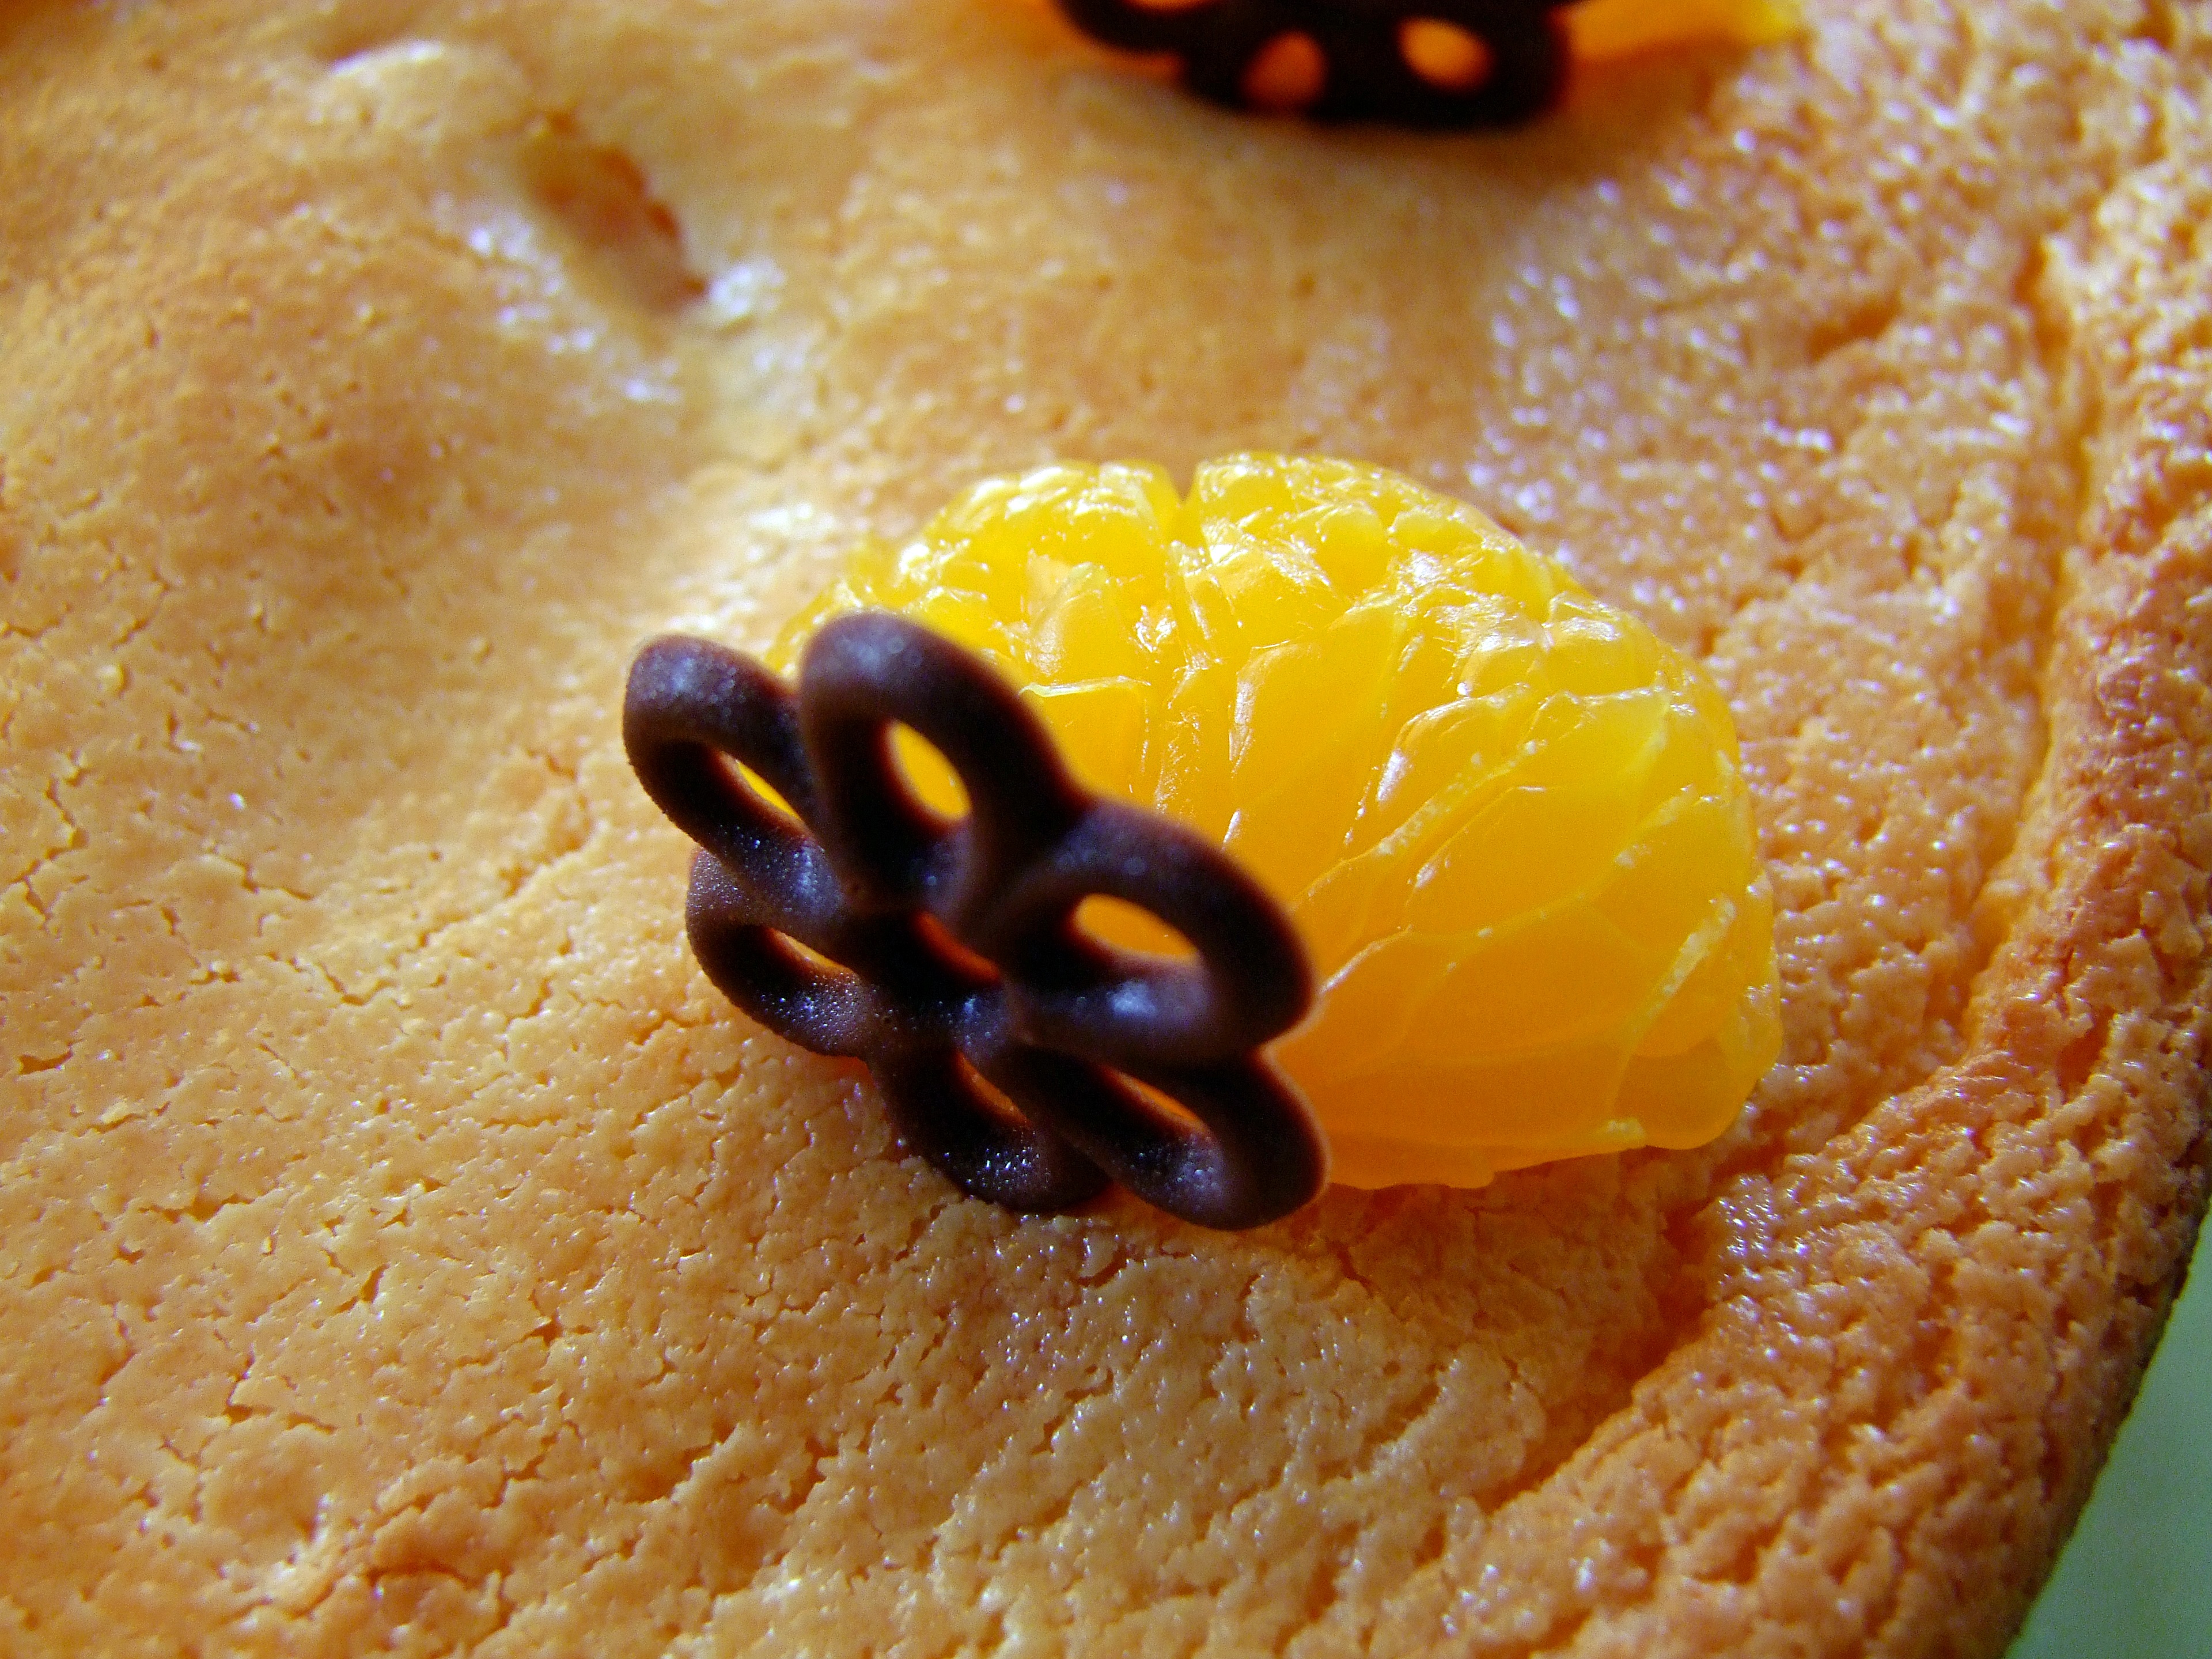
plant, fruit, sweet, flower, orange, food, produce, pumpkin, yellow, chocolate, dessert, eat, delicious, cake, cheese, ornament, calories, bake, mandarin, calabaza, clementine, sweetness, citrus, cheesecake, macro photography, flavor, flowering plant, cheese cake, land plant, mandarin cake